Duncan Napier

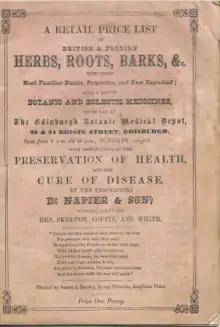
The cover of one of Napier's sales catalogue, issued in 1875

Three of Napier's sons joined him in the business. In 1870, his eldest son, Andrew (born 1856), joined the firm as a herbalist and stayed until his death in 1917. The fifth son, Duncan, known as Duncan Jnr (born 1879), who was also a qualified herbalist, joined in 1900. In 1905, the business was formally constituted as D Napier and Sons.